Jäger Movement

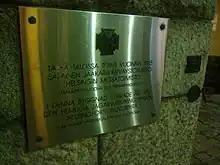
A plaque at Liisankatu 17 in Helsinki: ‘The secret Jäger recruitment center "Helsinki Forest Bureau" operated in this building in 1915.’

The recruitment of volunteers from the Grand Duchy of Finland was clandestine and dominated by German-influenced circles, such as university students and the Finnish upper middle class. The recruitment was however in no way exclusive. In all, over 1,100 volunteers are estimated to have "slipped off" to train in Germany.